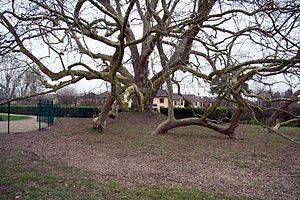
Le département des Yvelines est un département français, appartenant à la grande couronne de la région Île-de-France. Créé le 1ᵉʳ janvier 1968 en application de la loi du 10 juillet 1964, c'est le plus étendu des départements issus du démembrement de l'ancienne Seine-et-Oise et le huitième département français par la population. L'Insee et la Poste lui attribuent le code 78 repris de l'ancienne Seine-et-Oise. Son conseil départemental est présidé par Pierre Bédier. Ses habitants sont appelés les Yvelinois.
L'arbre de Diane est un platane historique qui se trouve dans le parc de Diane aux Clayes-sous-Bois dans le département français des Yvelines.
Les Clayes-sous-Bois est une commune française située dans le département des Yvelines en région Île-de-France. Ses habitants sont appelés les Clétiens.